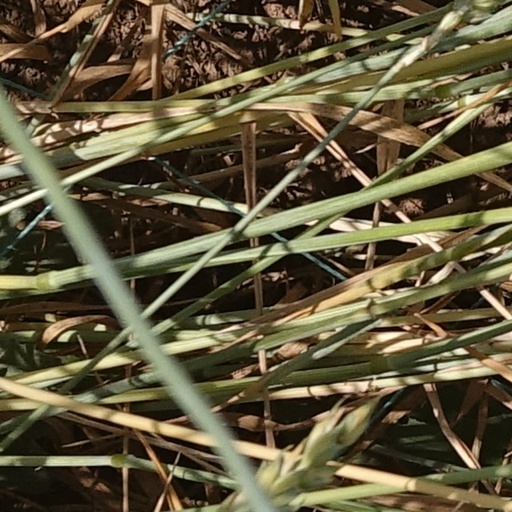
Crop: wheat